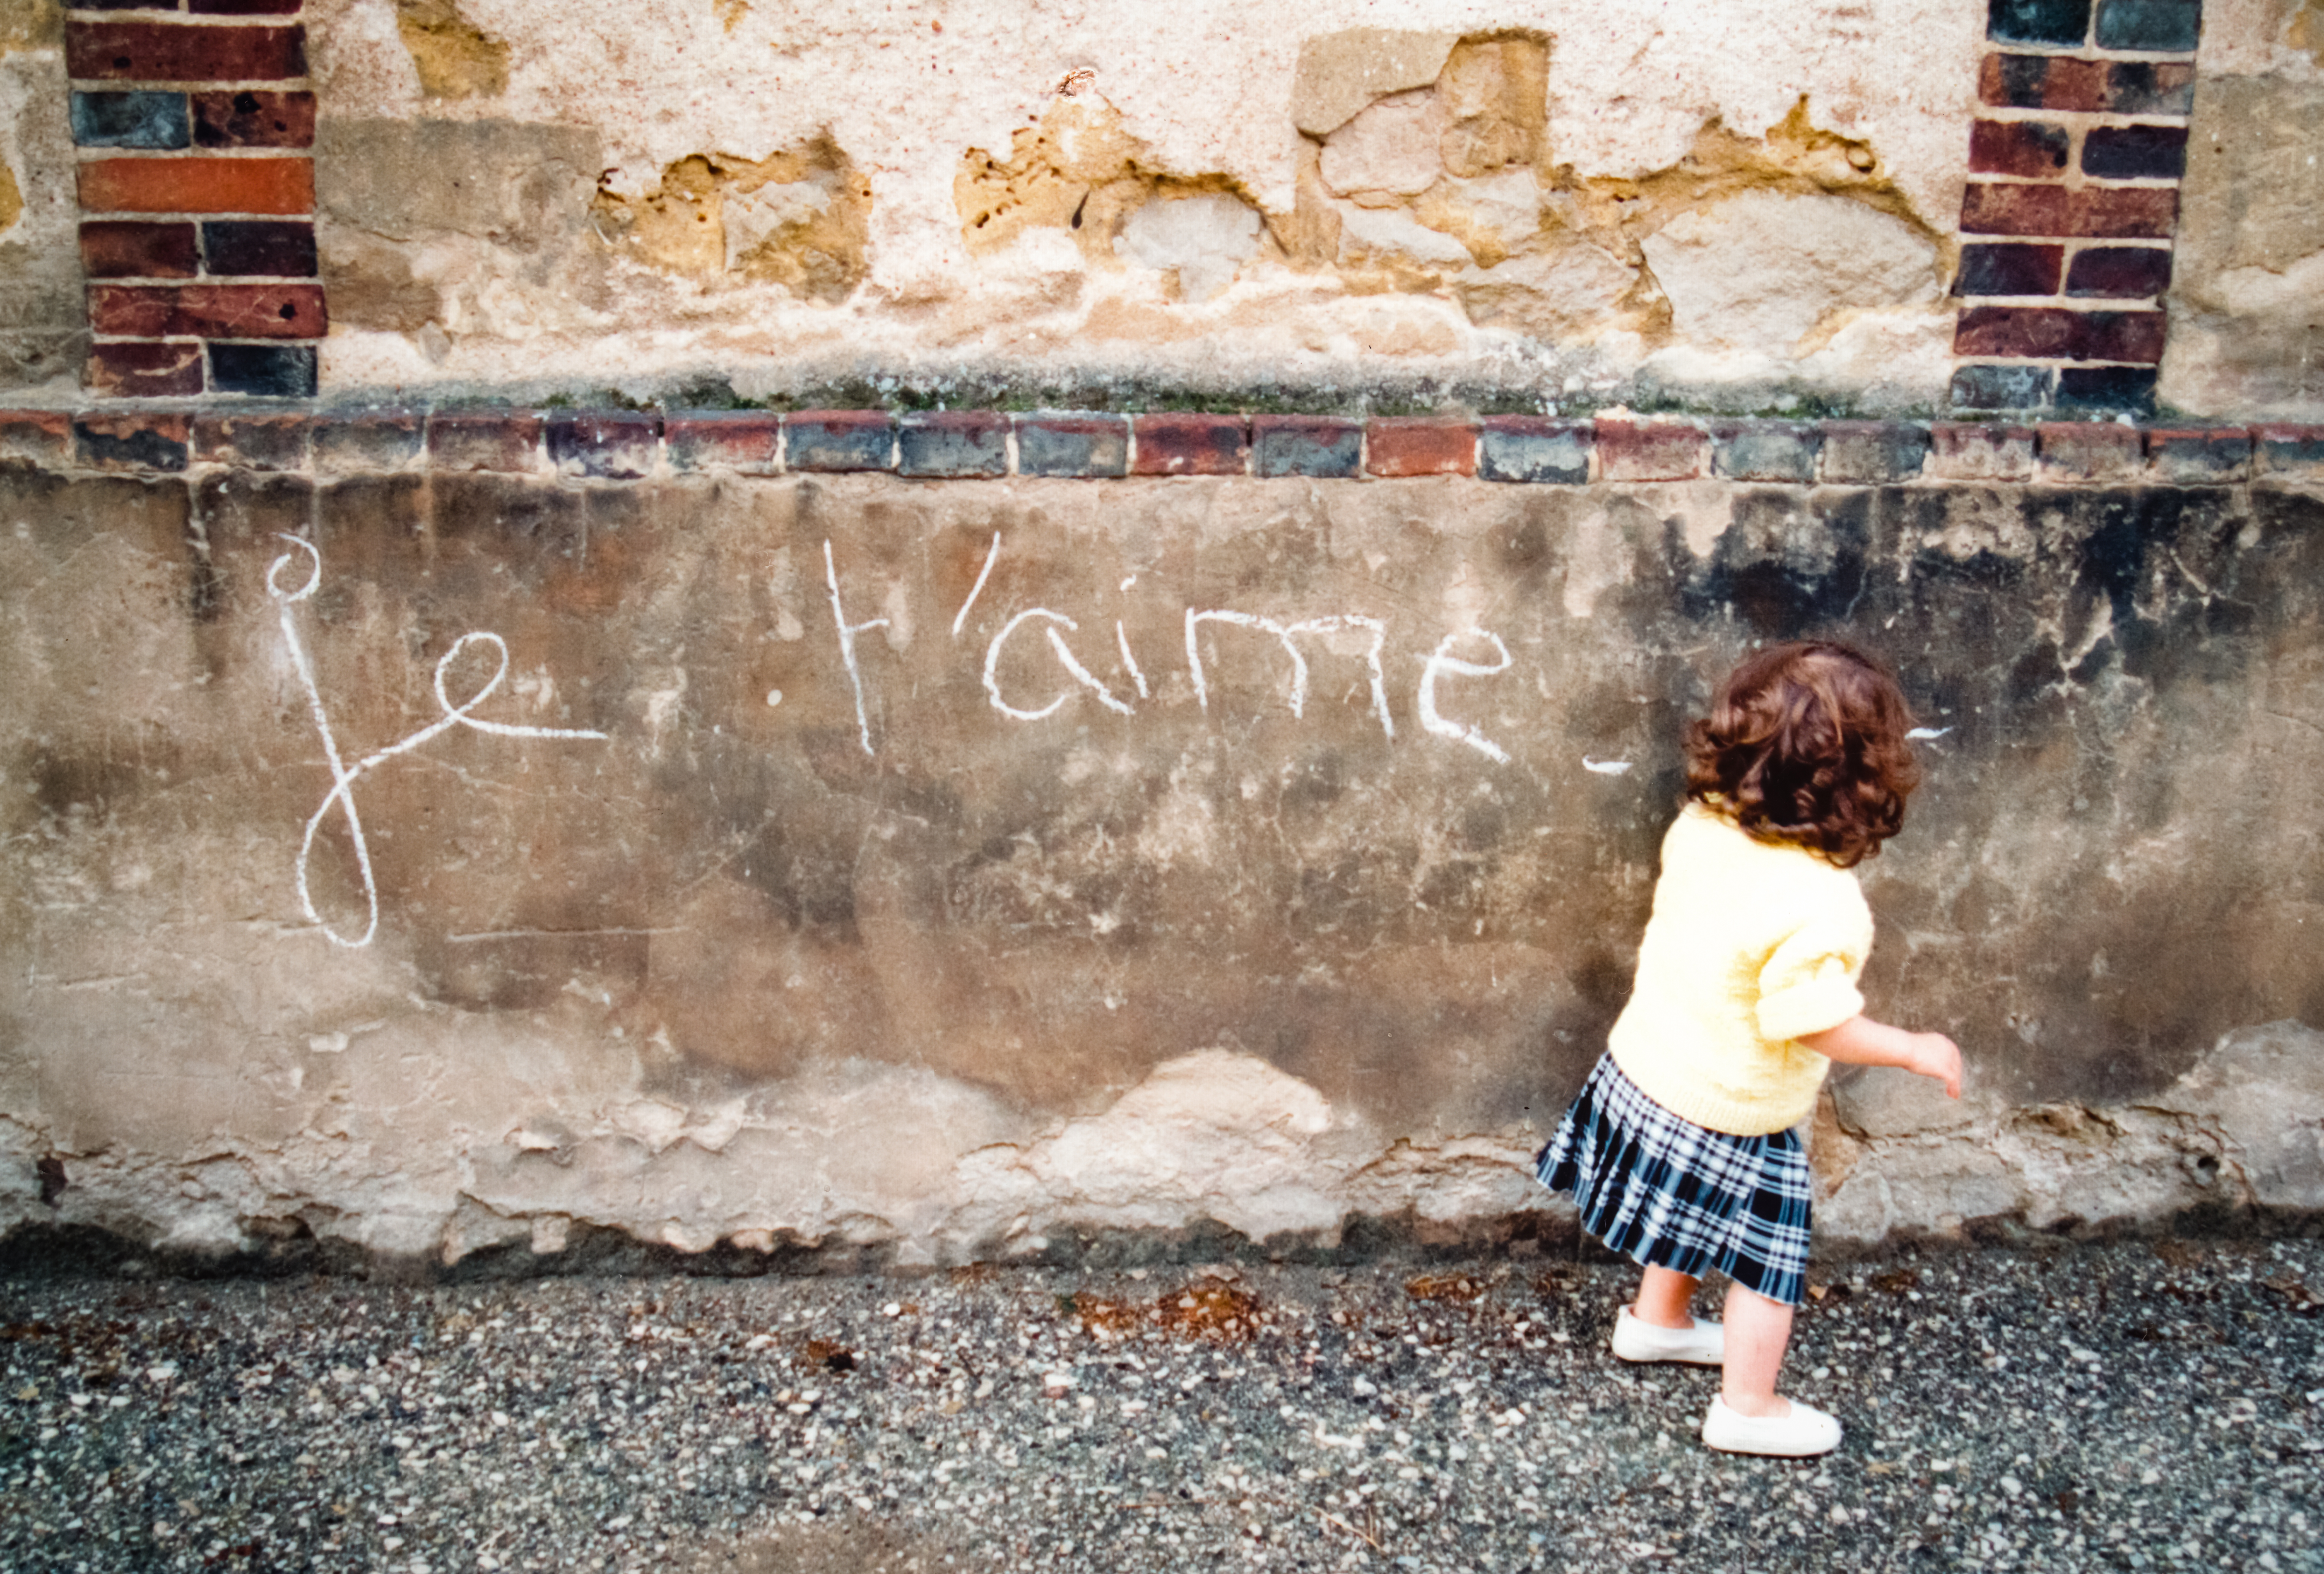
writing, wall, love, color, child, art, french, dress, chalk, bricks, little, photograph, iloveyou, plaster